Protastacus

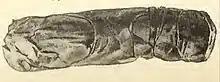
Top view of a "P. antiquus" fossil

The first three pair of pereiopods end with pincers, with the frontmost pair being most greatly enlarged. The first segment of the abdomen is small, whereas the second to sixth segments are larger and around the same size. The exoskeletal parts of these segments are laterally rounded and enlarged, giving the appearance that these segments are bulging at the bottom. Like the carapace, the covering of the abdomen is smooth. The telson has a subrectangular shape and the uropods are large, with the exopods being divided by a distinct suture known as the diaeresis.